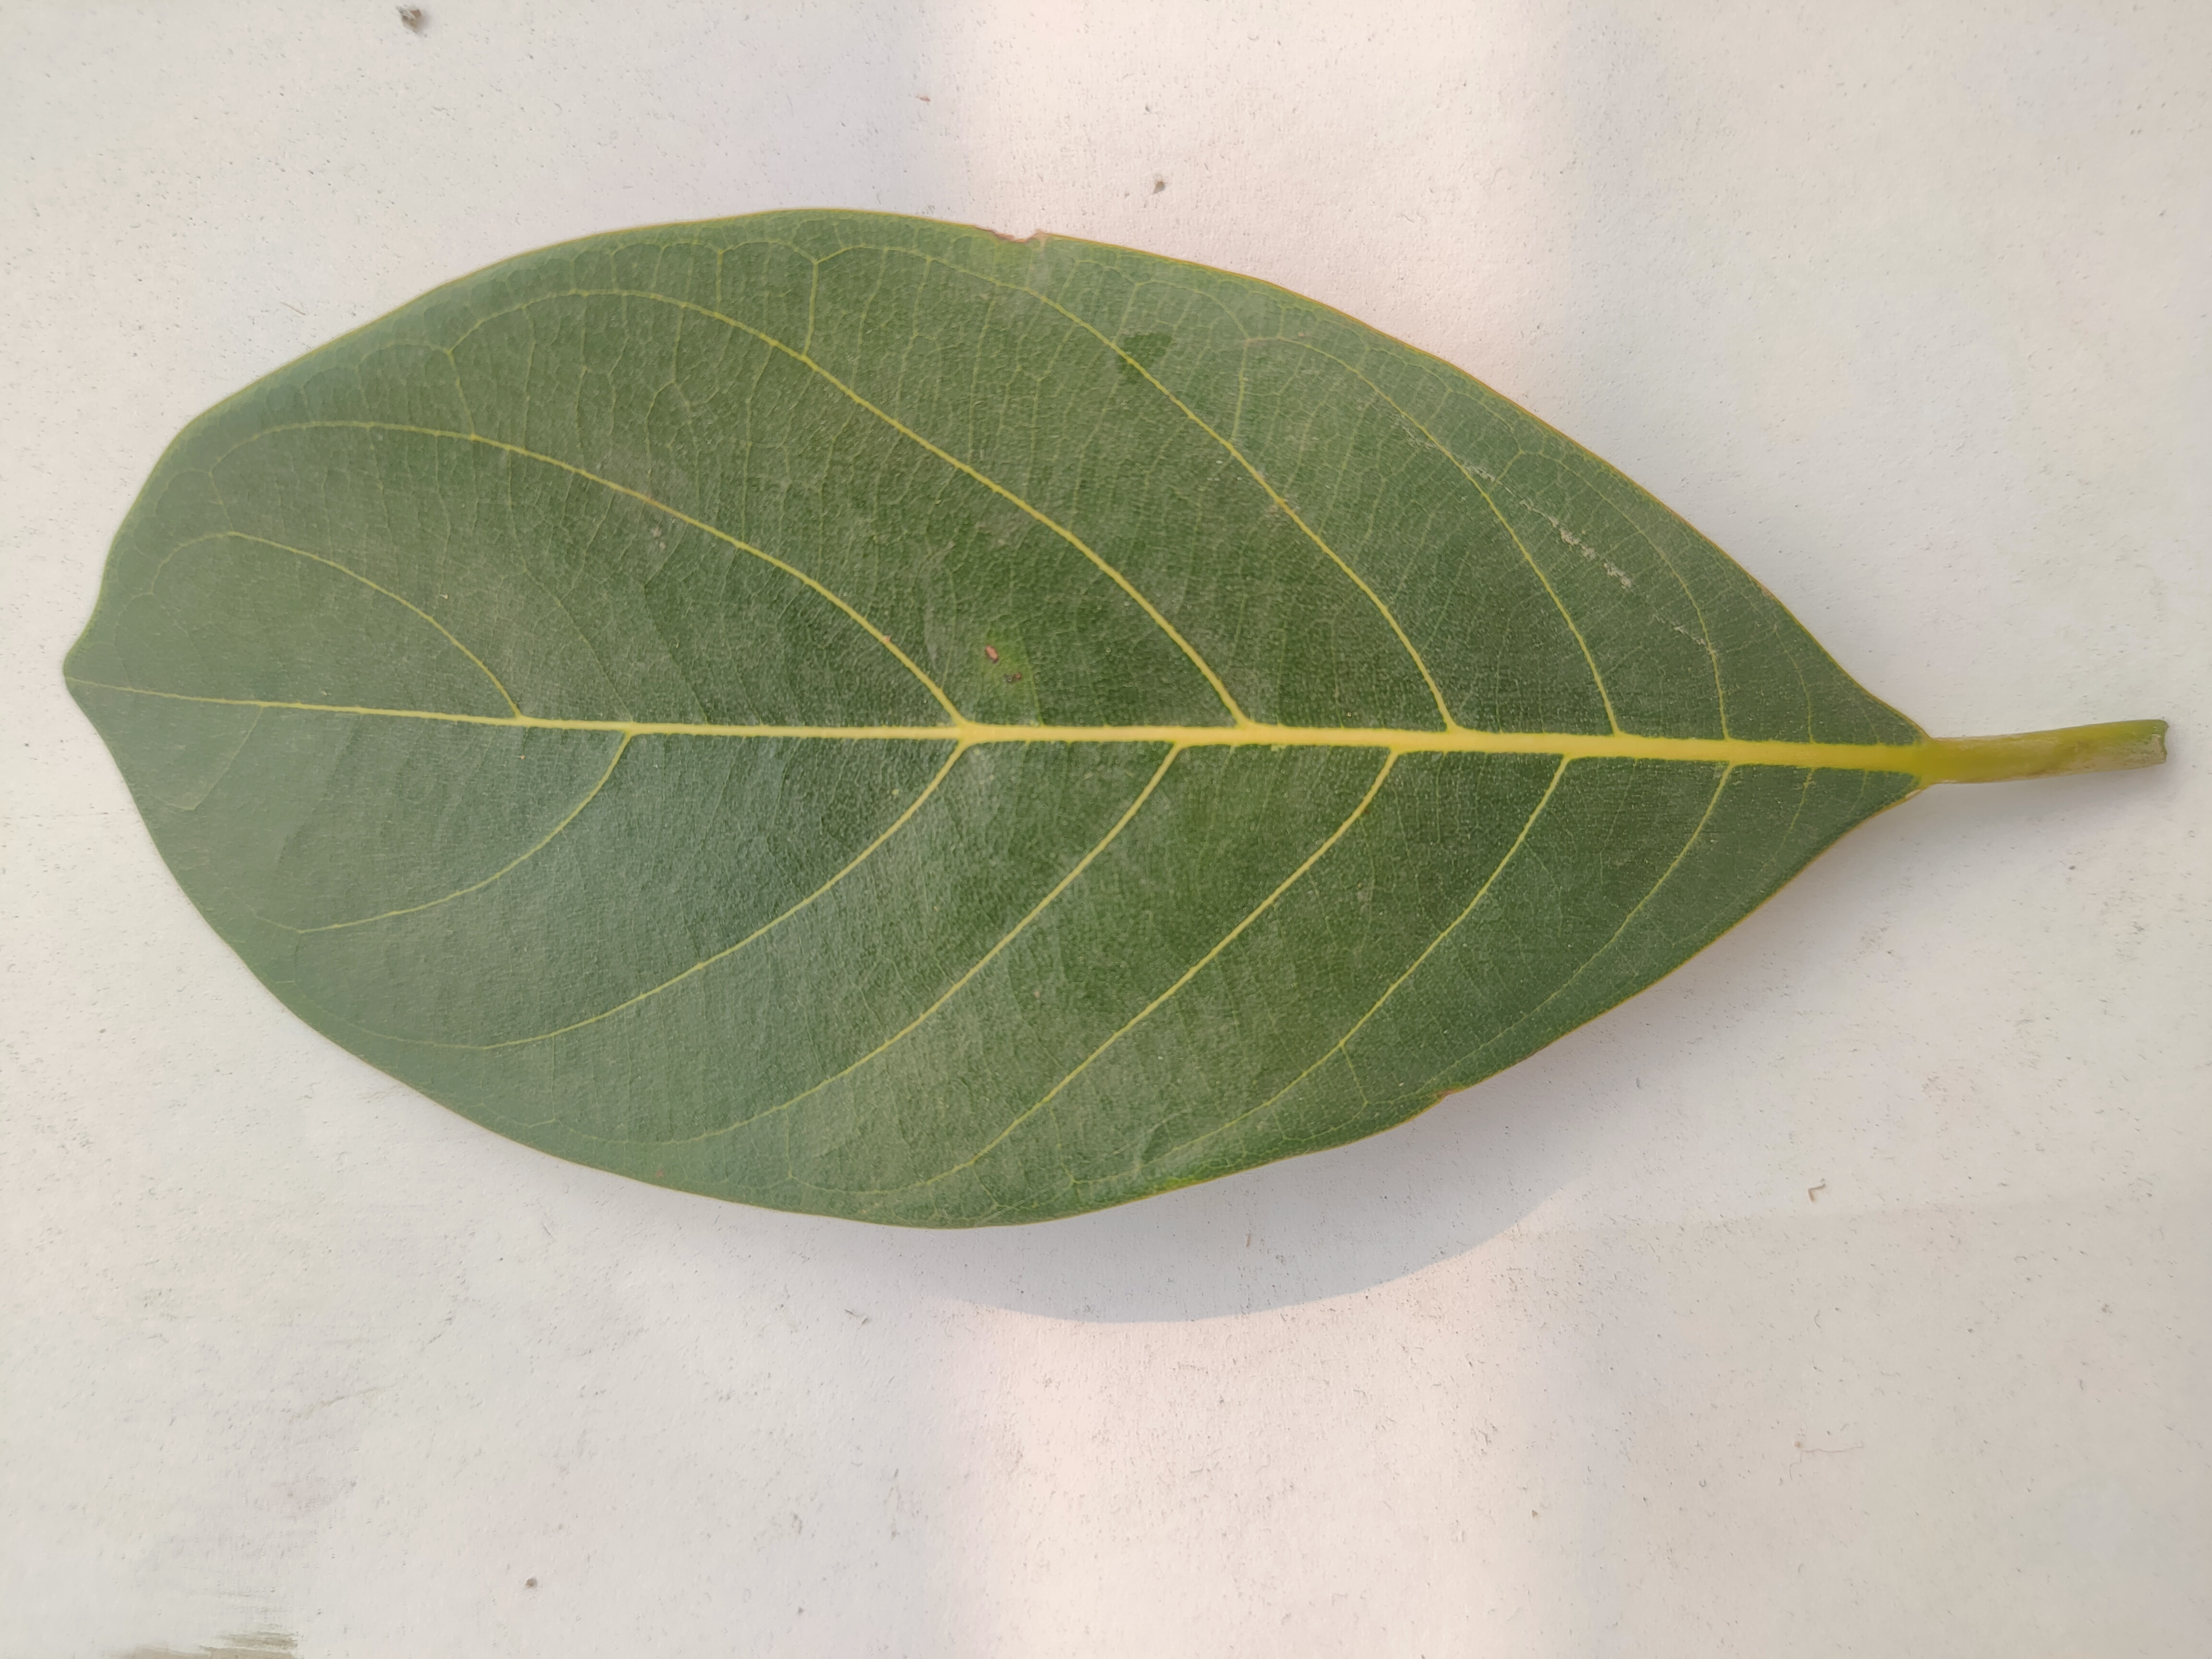
Leaf variety: Jackfruit